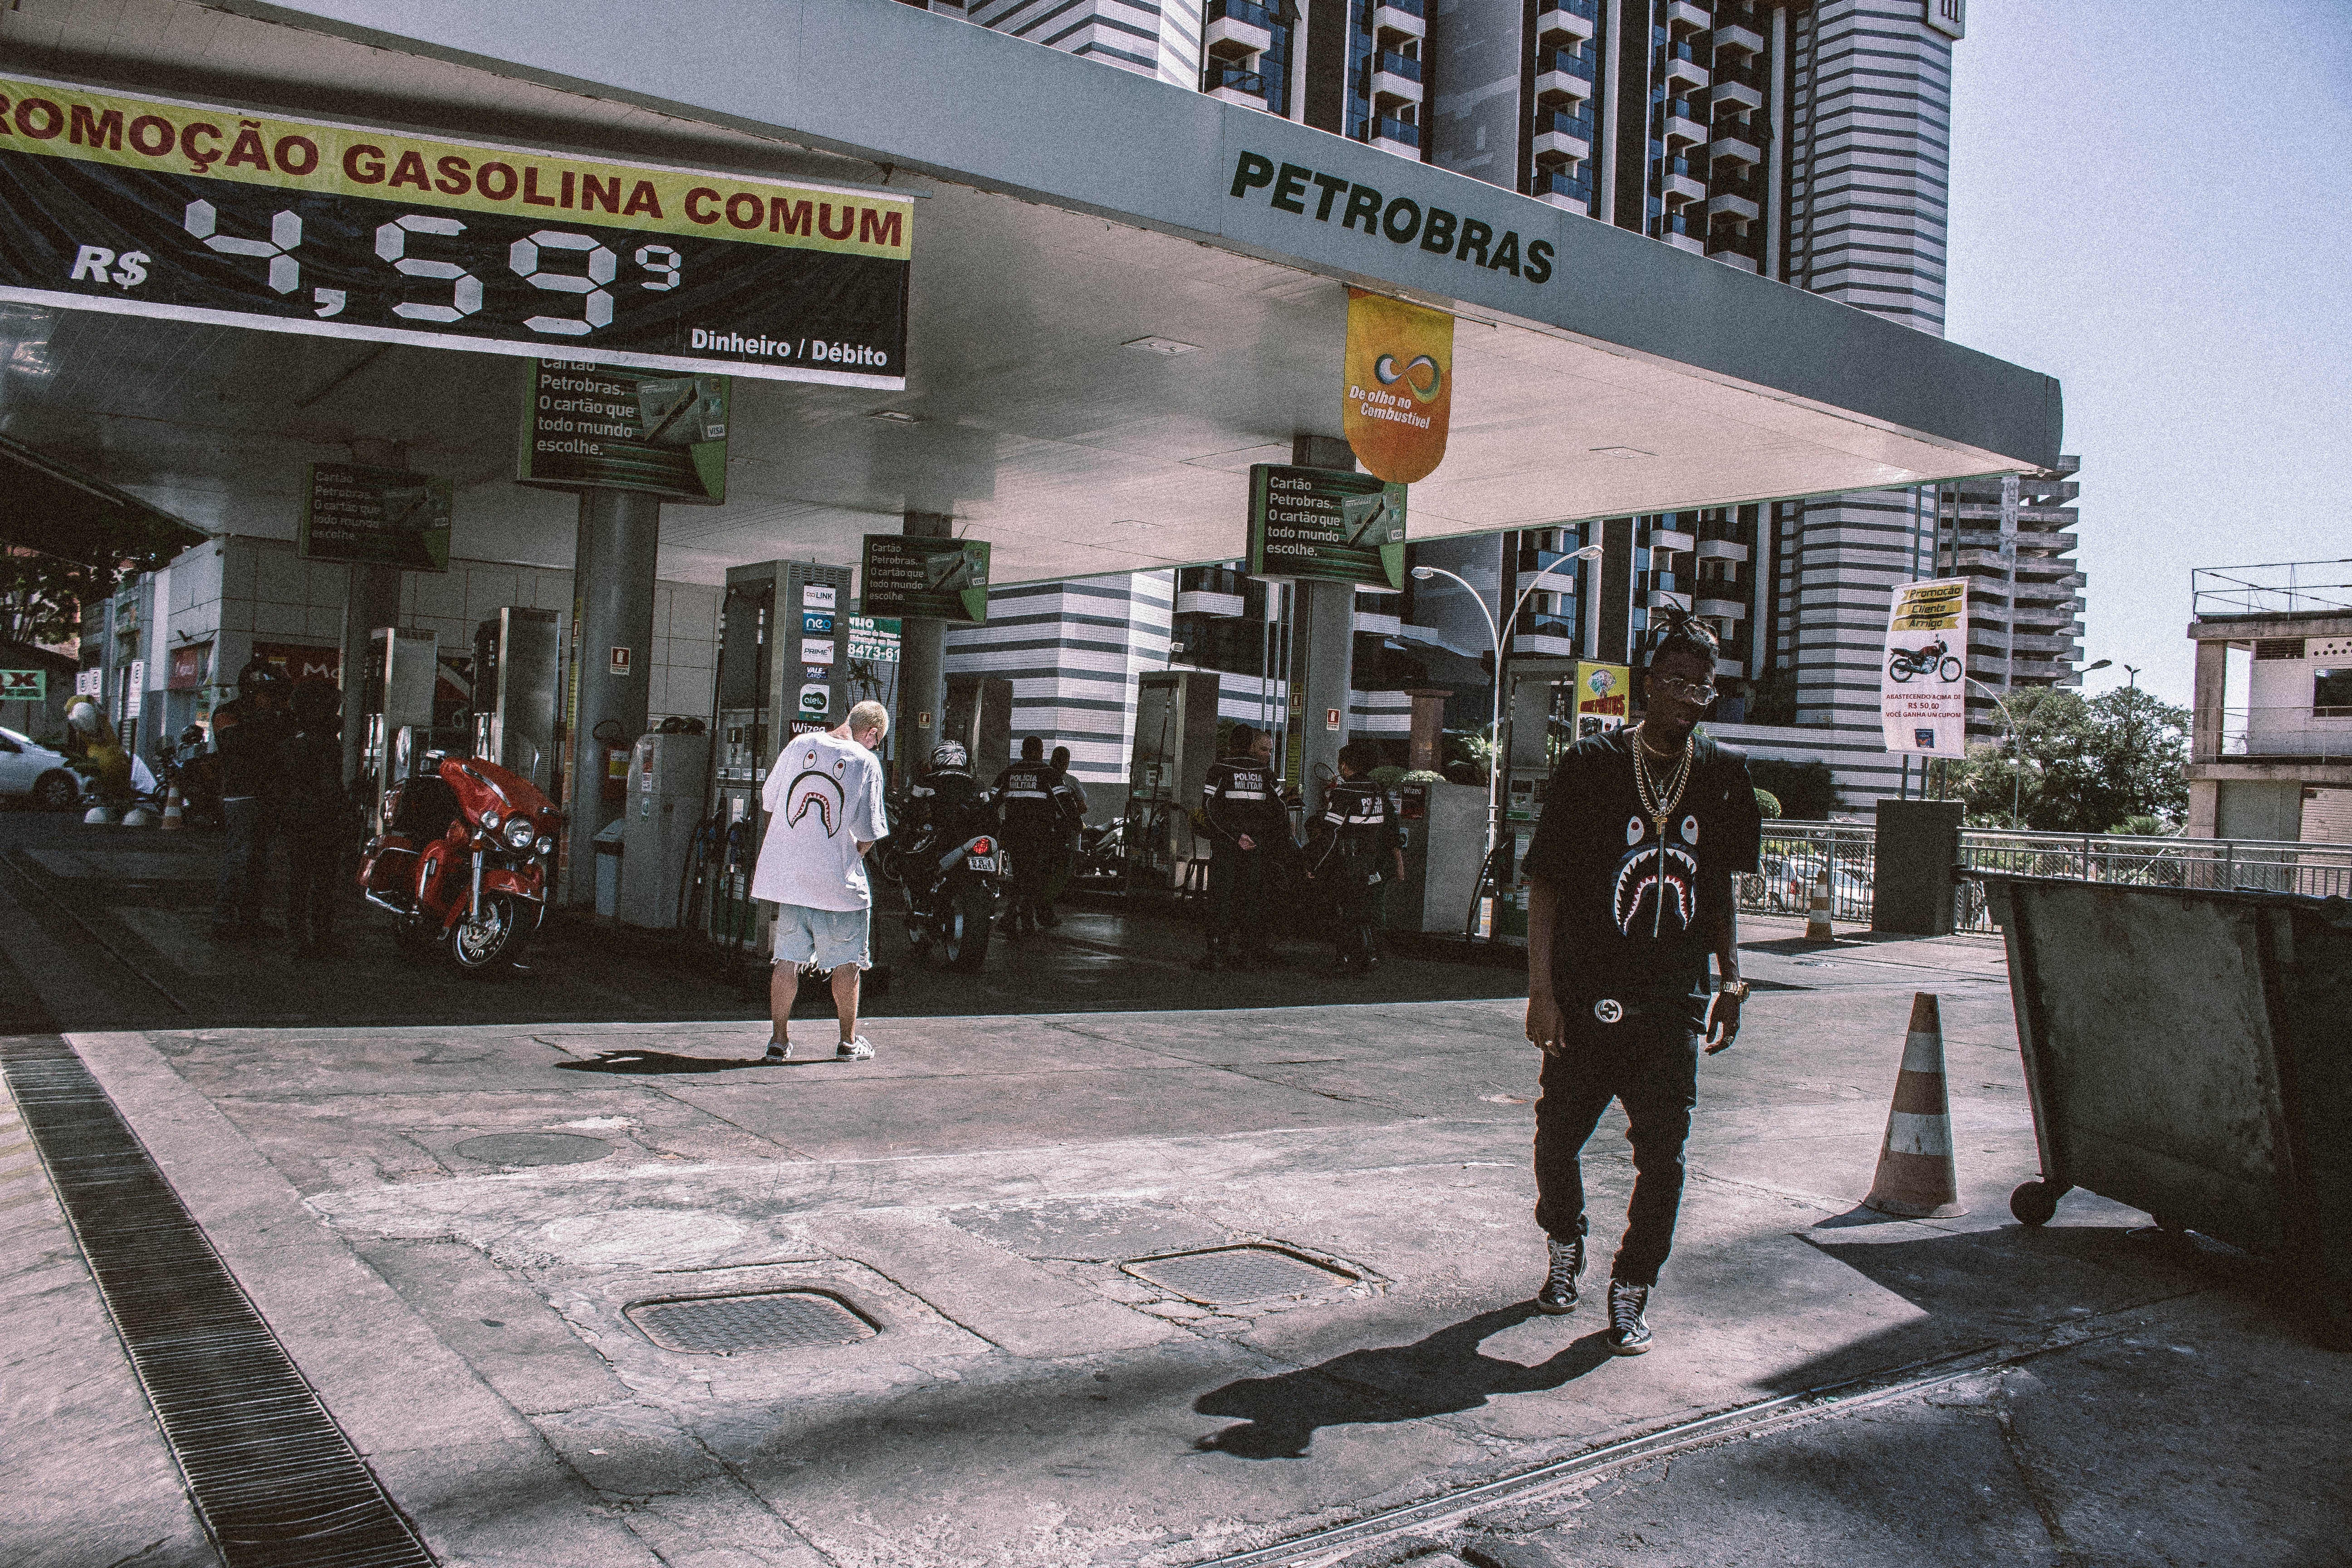
snapshot, street, building, urban area, pedestrian, city, road